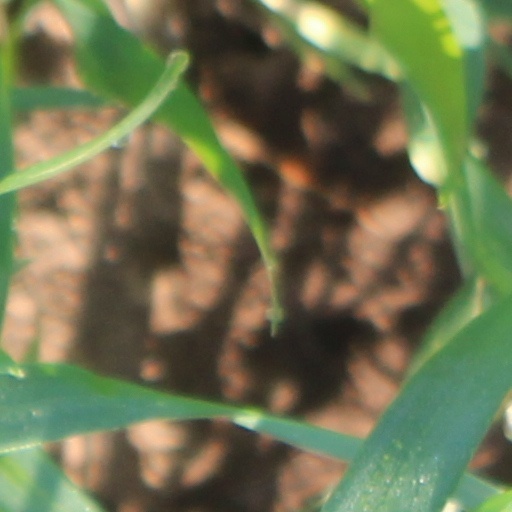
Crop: wheat